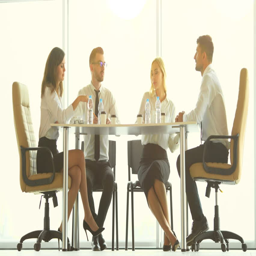
the business people discuss at the table